Xabi Alonso

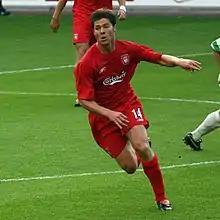
Alonso playing against The New Saints in the Champions League in July 2005

Alonso continued to provide important goals for the club, scoring his first goal at Anfield against Arsenal in a 2–1 victory. Alonso was elated at the achievement and felt he was settling in well in England. The Arsenal game marked the return of Steven Gerrard from injury but Alonso's midfield partnership with the team captain came to a halt when Alonso suffered his first setback at Liverpool. Alonso's ankle was broken following a tackle from Frank Lampard in Liverpool's 0–1 home defeat against Chelsea on New Year's Day 2005 and the Spaniard was ruled out of action for three months.